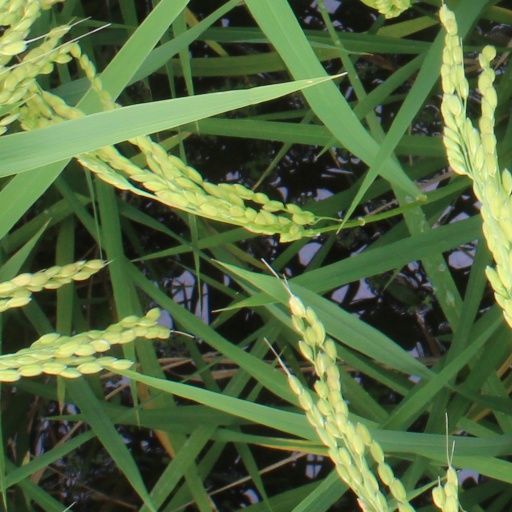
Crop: rice